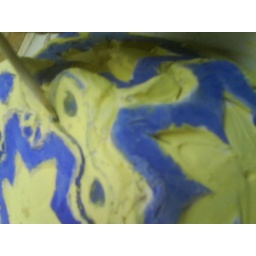
you can stick stuff in it or on it. paint it blue or yellow maybe even both